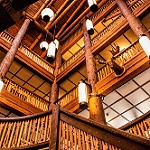
Scene: Outdoor